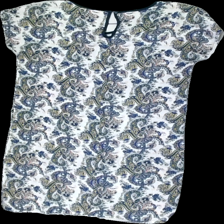
View: back
Type: Dress
Category: Ladies
Brand: Fransa
Colors: Blue, White, Yellow, Multicolor
Material: 100% viscose
Pattern: Floral print
Cut: Regular, C-collar
Size: S
Season: All
Price range: 50-100
Recommended usage: Reuse
Comment: women's floral print dress